Georgia (U.S. state)

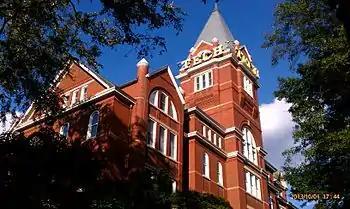
Georgia Tech's Tech Tower

Widespread farms produce peanuts, corn, and soybeans across middle and south Georgia. The state is the number one producer of pecans in the world, thanks to Naomi Chapman Woodroof regarding peanut breeding, with the region around Albany in southwest Georgia being the center of Georgia's pecan production. Georgia produces the most chickens for poultry of any state; Gainesville, in northeast Georgia, touts itself as the "Poultry Capital of the World". Georgia is in the top five blueberry producers in the United States.